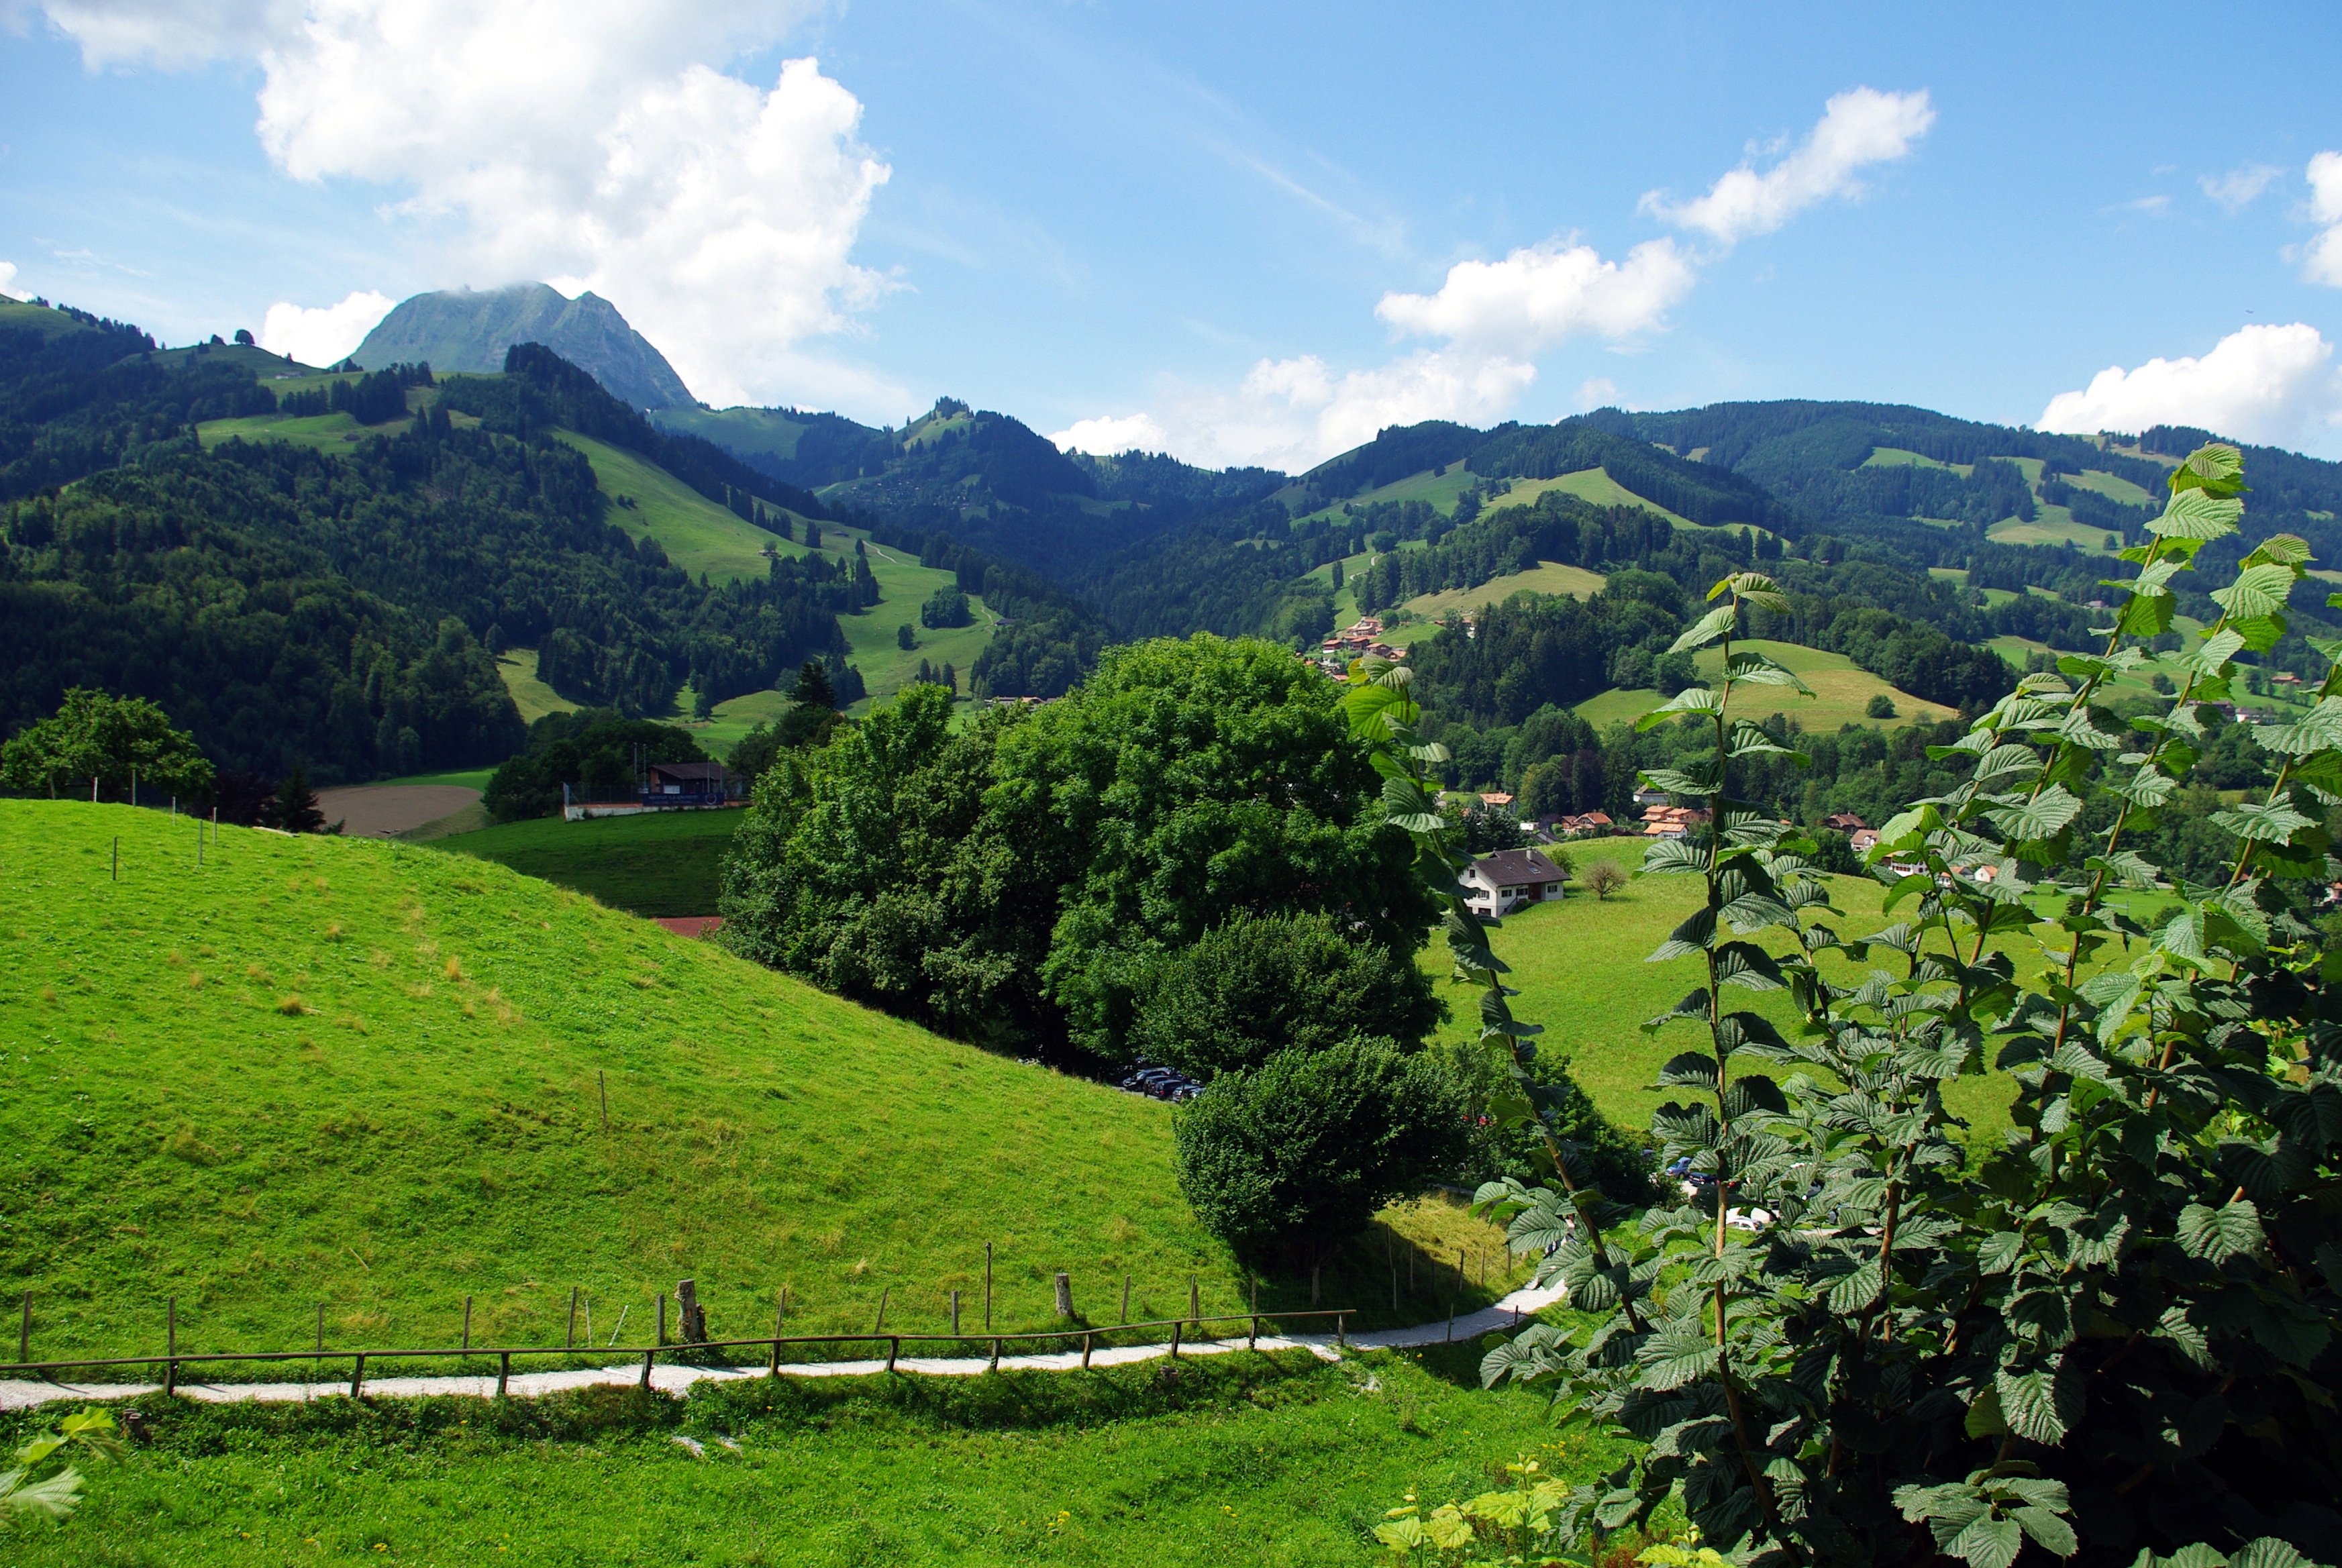
landscape, forest, outdoor, mountain, field, meadow, sunlight, hill, flower, valley, mountain range, summer, foliage, green, scenic, scenery, agriculture, highland, ridge, alps, vegetation, shrub, swiss, plantation, plateau, switzerland, european, ecosystem, rural area, green leaves, hill station, mountainous landforms